Lorándite

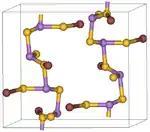
Crystal structure of lorandite. Violet atoms are arsenic, yellow are sulfur and brown are thallium.

The crystal structure of lorandite is monoclinic, space group P2/a, Z = 4, with the lattice constants "a" = 1.228 nm, "b" = 1.130 nm, "c" = 0.6101 nm and β = 104.5 °. It consists of spiral chains of AsS tetrahedra oriented to the [010] crystal axis. The chains are covalently interlinked by irregularly coordinated Tl atoms (chain interconnections not shown in the picture), and breaking of these links is responsible for crystal cleavage.